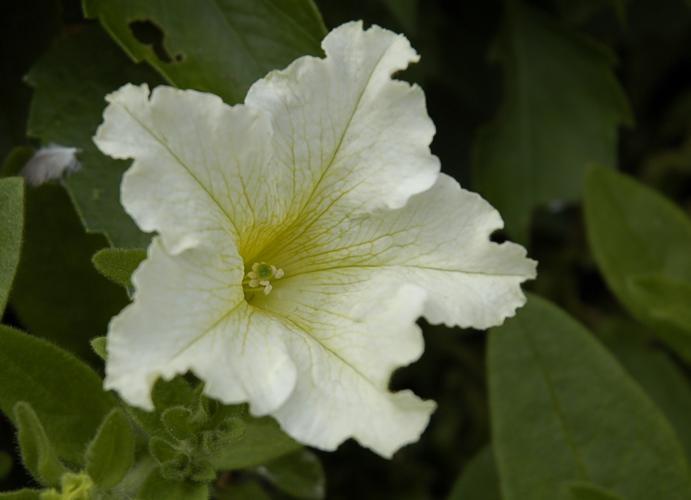
Label: petunia